Names of Korea

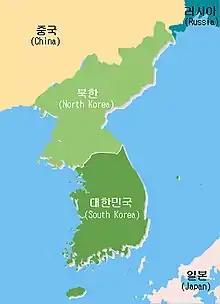
A South Korean map of the Korean Peninsula, using the official Korean name for South Korea and the colloquial South Korean exonym for North Korea. Korea is called "Chosŏn" in North Korea, and "Hanguk" in South Korea.

Today, South Koreans use "Hanguk" to refer to just South Korea or Korea as a whole, "Namhan" ("South Han") for South Korea, and "Bukhan" ("North Han") for North Korea. South Korea less formally refers to North Korea as "Ibuk" ("The North"). South Koreans often refer to Korea as "uri nara", meaning "our nation" or "our country". In addition, the official name for the Republic of Korea in the Korean language is "Daehanminguk" (which is usually translated as "The Republic of Korea").